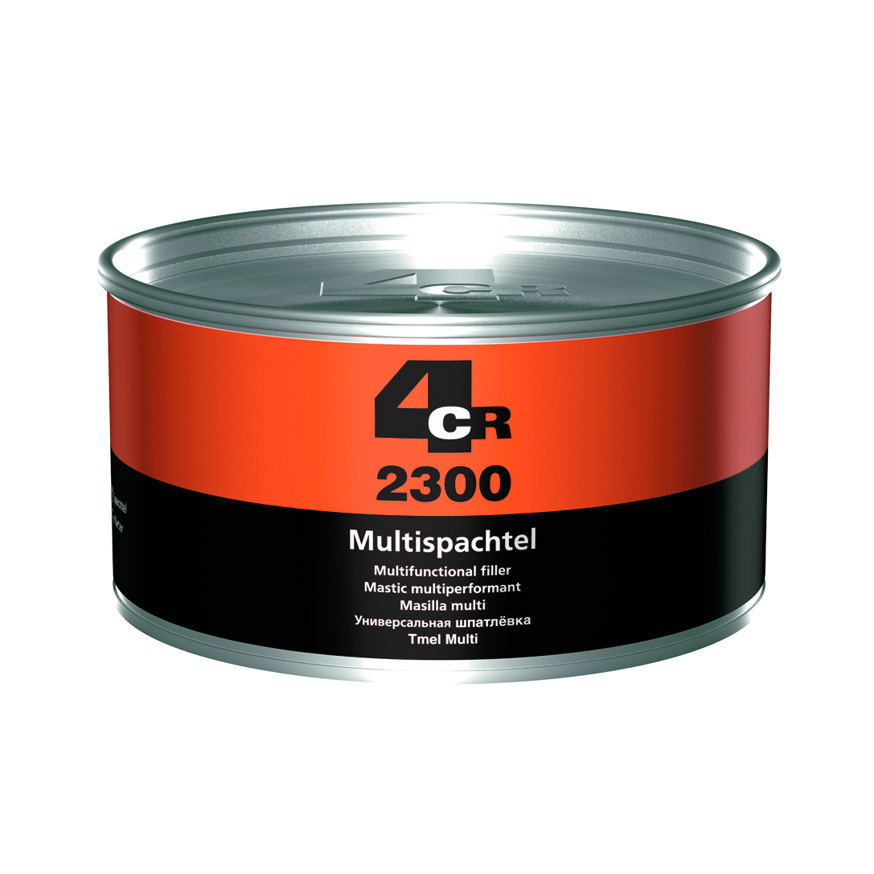
2300 Multi-functional Putty
4CR 2300 Multi-functional Putty is a high build skimming putty in one product that adheres well to all surfaces. Very easy to sand with finer grit paper, which eliminates the risk of sand scratch swelling. Includes hardener. Colour: Beige Packaging: 2kg can
Brand: Putty Filler
Category: Hardware > Building Consumables > Wall Patching Compounds & Plaster > Polyurethane Alkyds